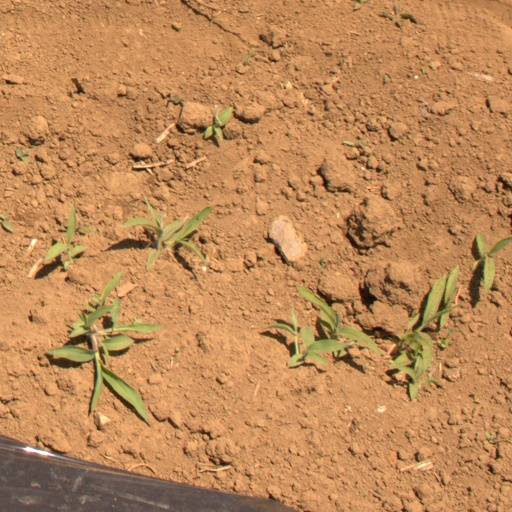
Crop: Jerusalem artichoke